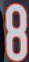
Number: 8